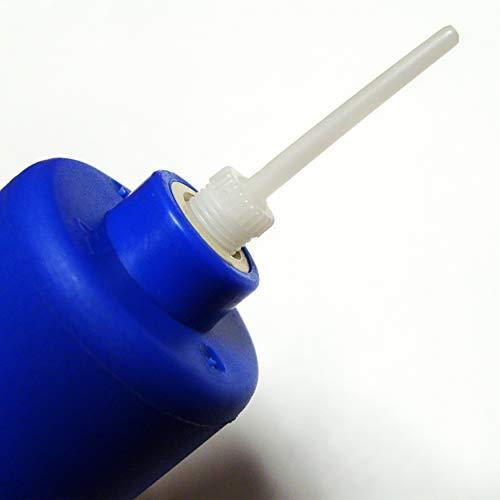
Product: Gorilla Playsets 07-0025 Basketball Hoop and Ball Kit for Playsets
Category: Toys & Games | Sports & Outdoor Play | Toy Sports | Toy Basketball
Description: Included with the basketball hoop is the backboard, ball, pump, needle, and all hardware needed for installation.
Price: $43.91
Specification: ProductDimensions:15x23.8x16inches|ItemWeight:4.95pounds|ShippingWeight:4.95pounds(Viewshippingratesandpolicies)|ASIN:B00KJVOP9M|Itemmodelnumber:07-0025|Manufacturerrecommendedage:36months-11years